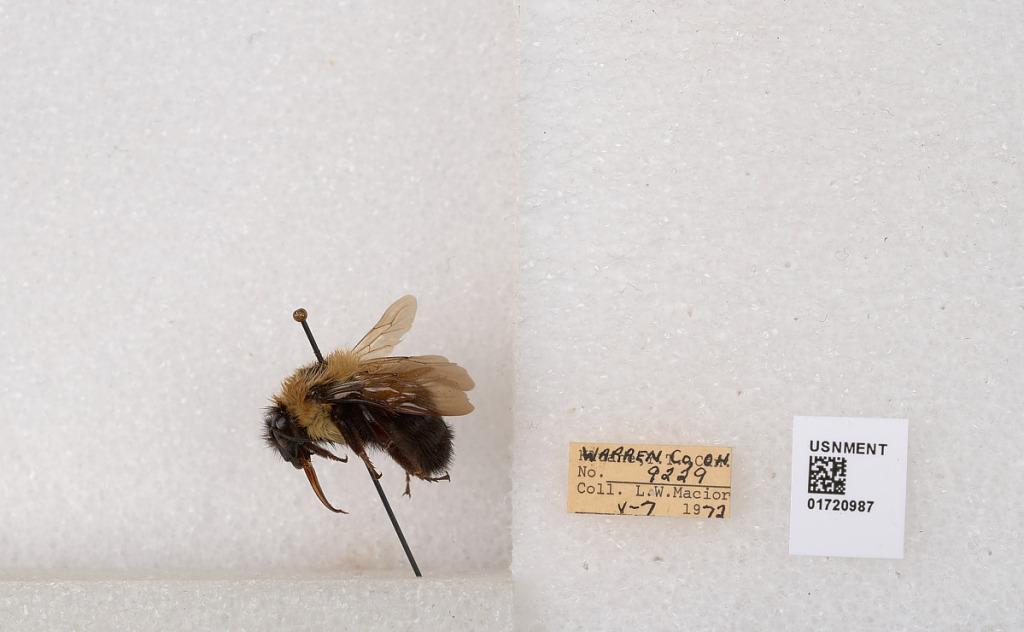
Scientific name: Bombus bimaculatus Cresson
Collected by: L. Macior
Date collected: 1972-5-7
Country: United States
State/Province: Ohio
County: Warren
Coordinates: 39.4276, -84.1668